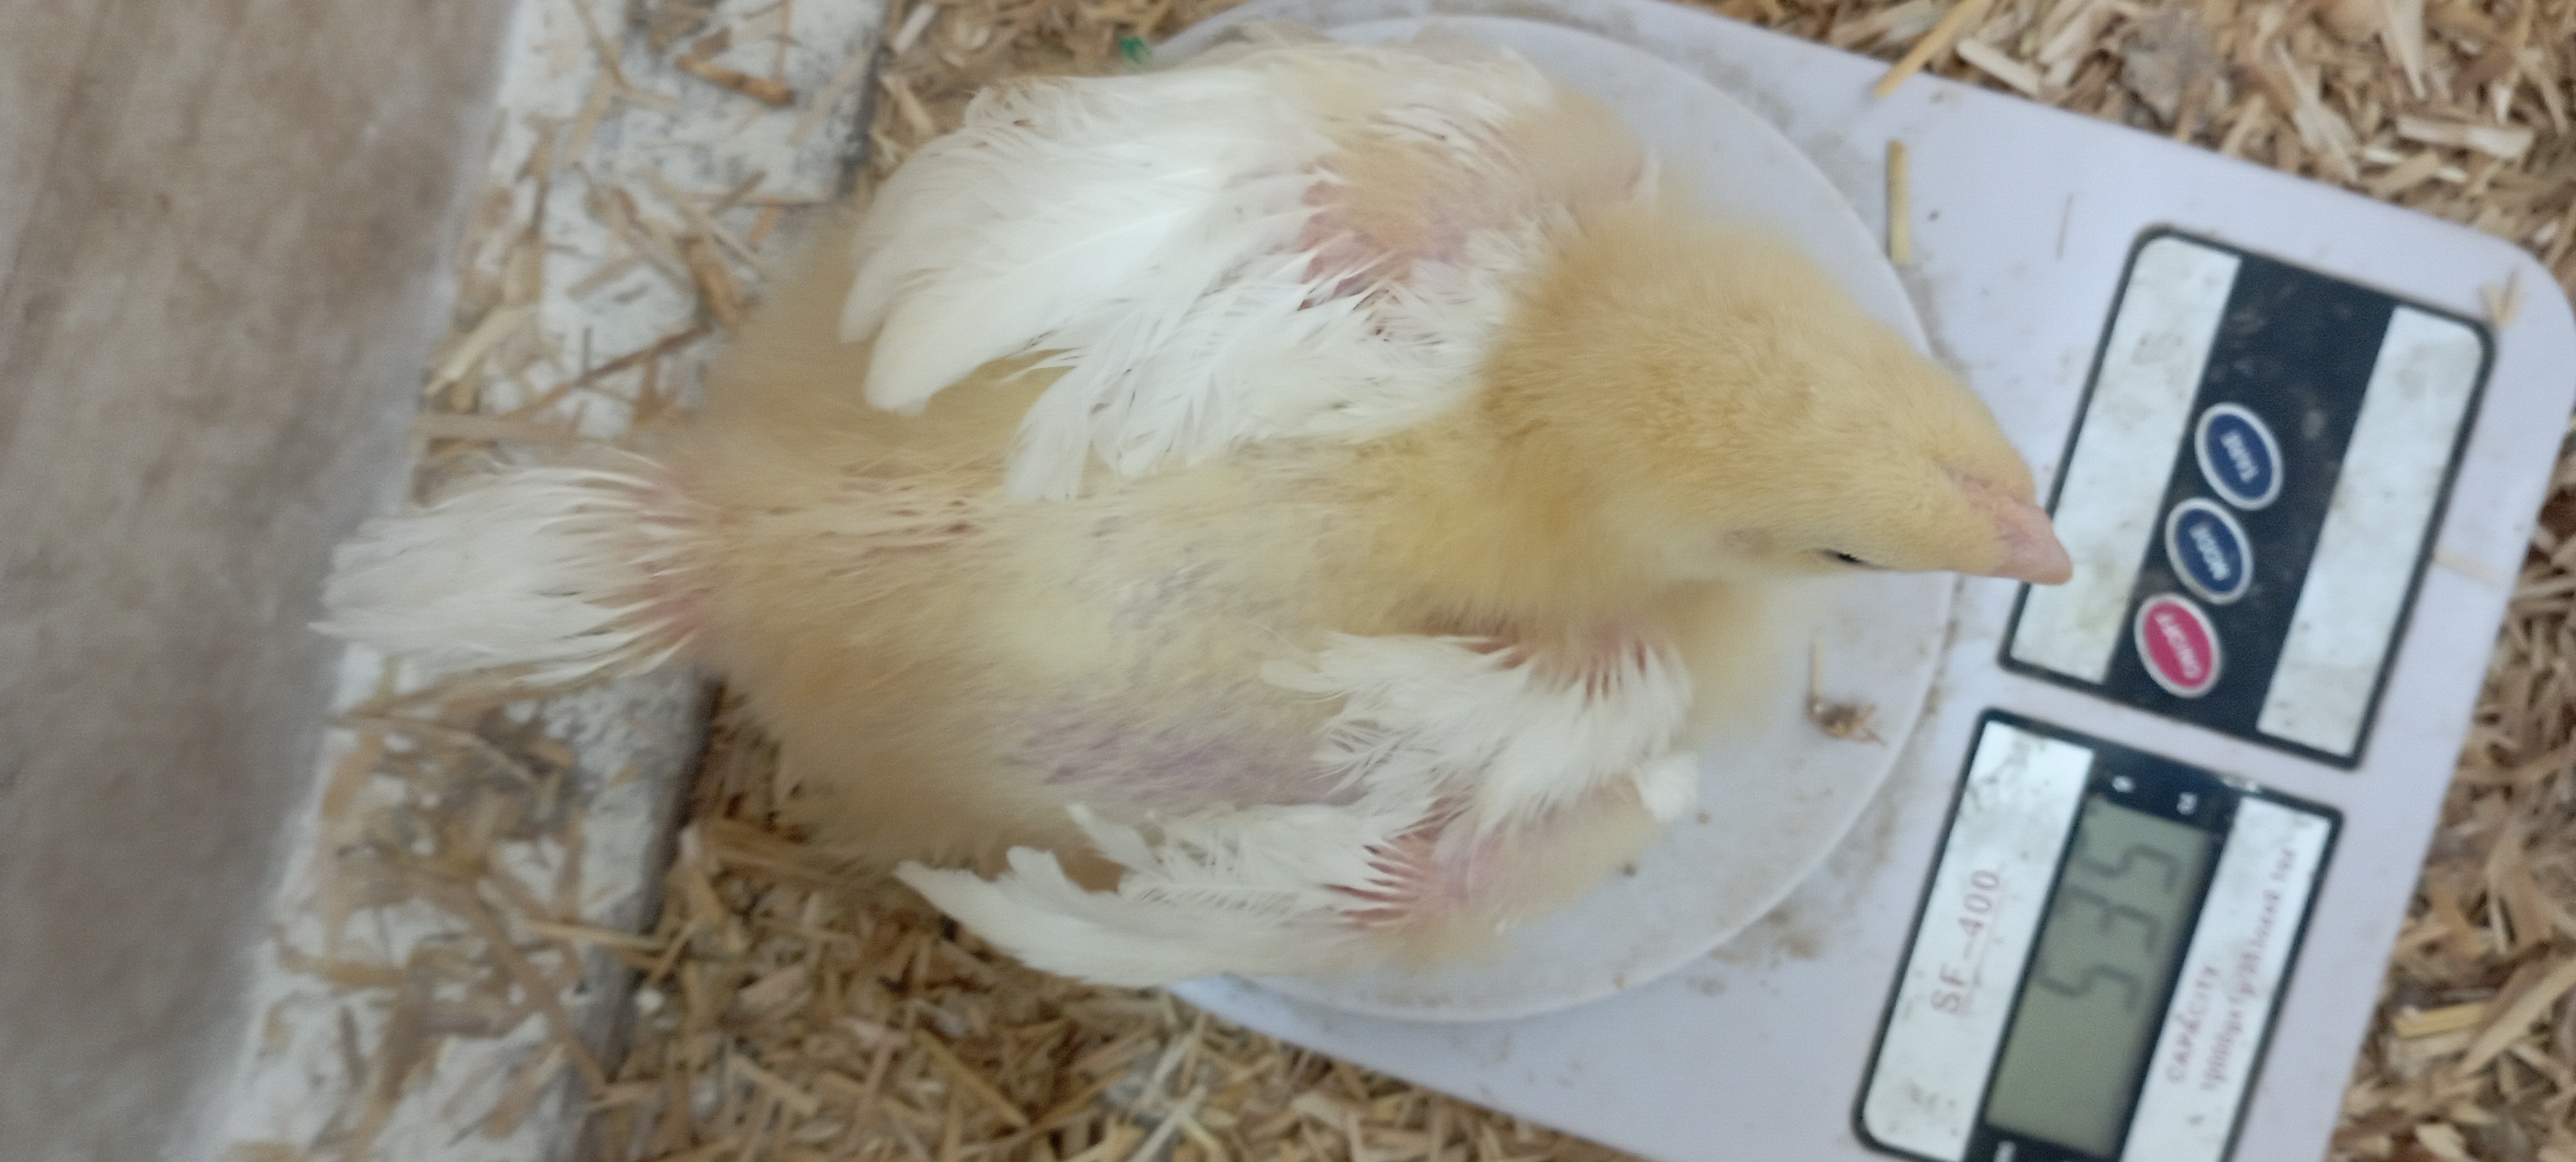
Weight: 536 g